Kate Stoneman

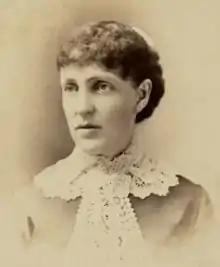

Katherine Stoneman (April 1841 – May 19, 1925) was an early 20th-century suffragist and the first woman admitted to the Bar Association in the State of New York.